CERCA Institute

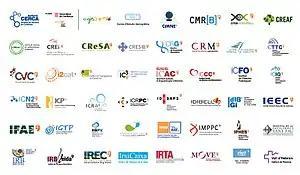
CERCA Centers

The list of CERCA Centers has grown over the years. They cover all the scientific disciplines and are distributed all over the Catalan territory, although many of them are based in Barcelona and linked with the universities and other research institutions.